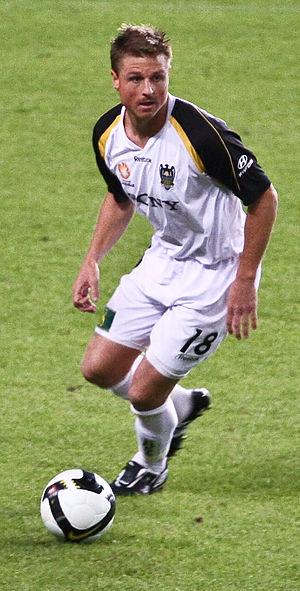
Ben Sigmund, né le 3 février 1981 à Blenheim, est un footballeur international néo-zélandais évoluant au poste de défenseur central.